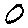
Label: 0